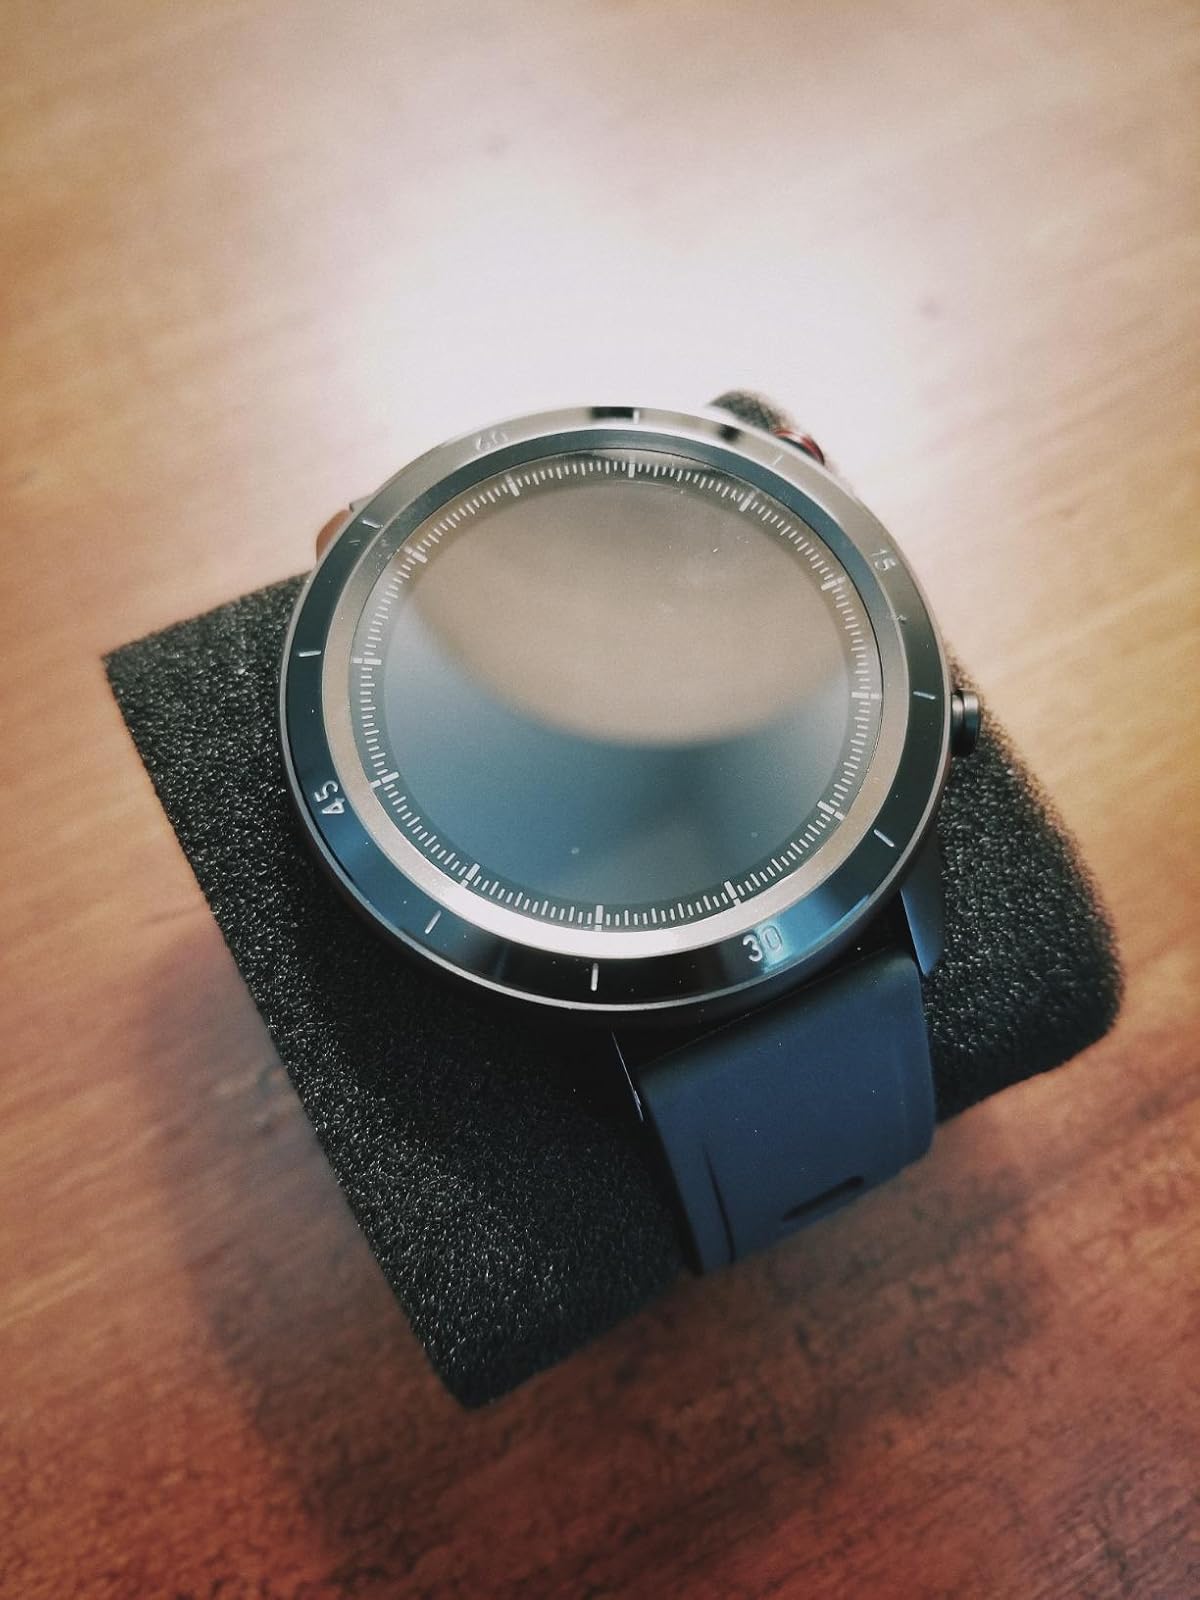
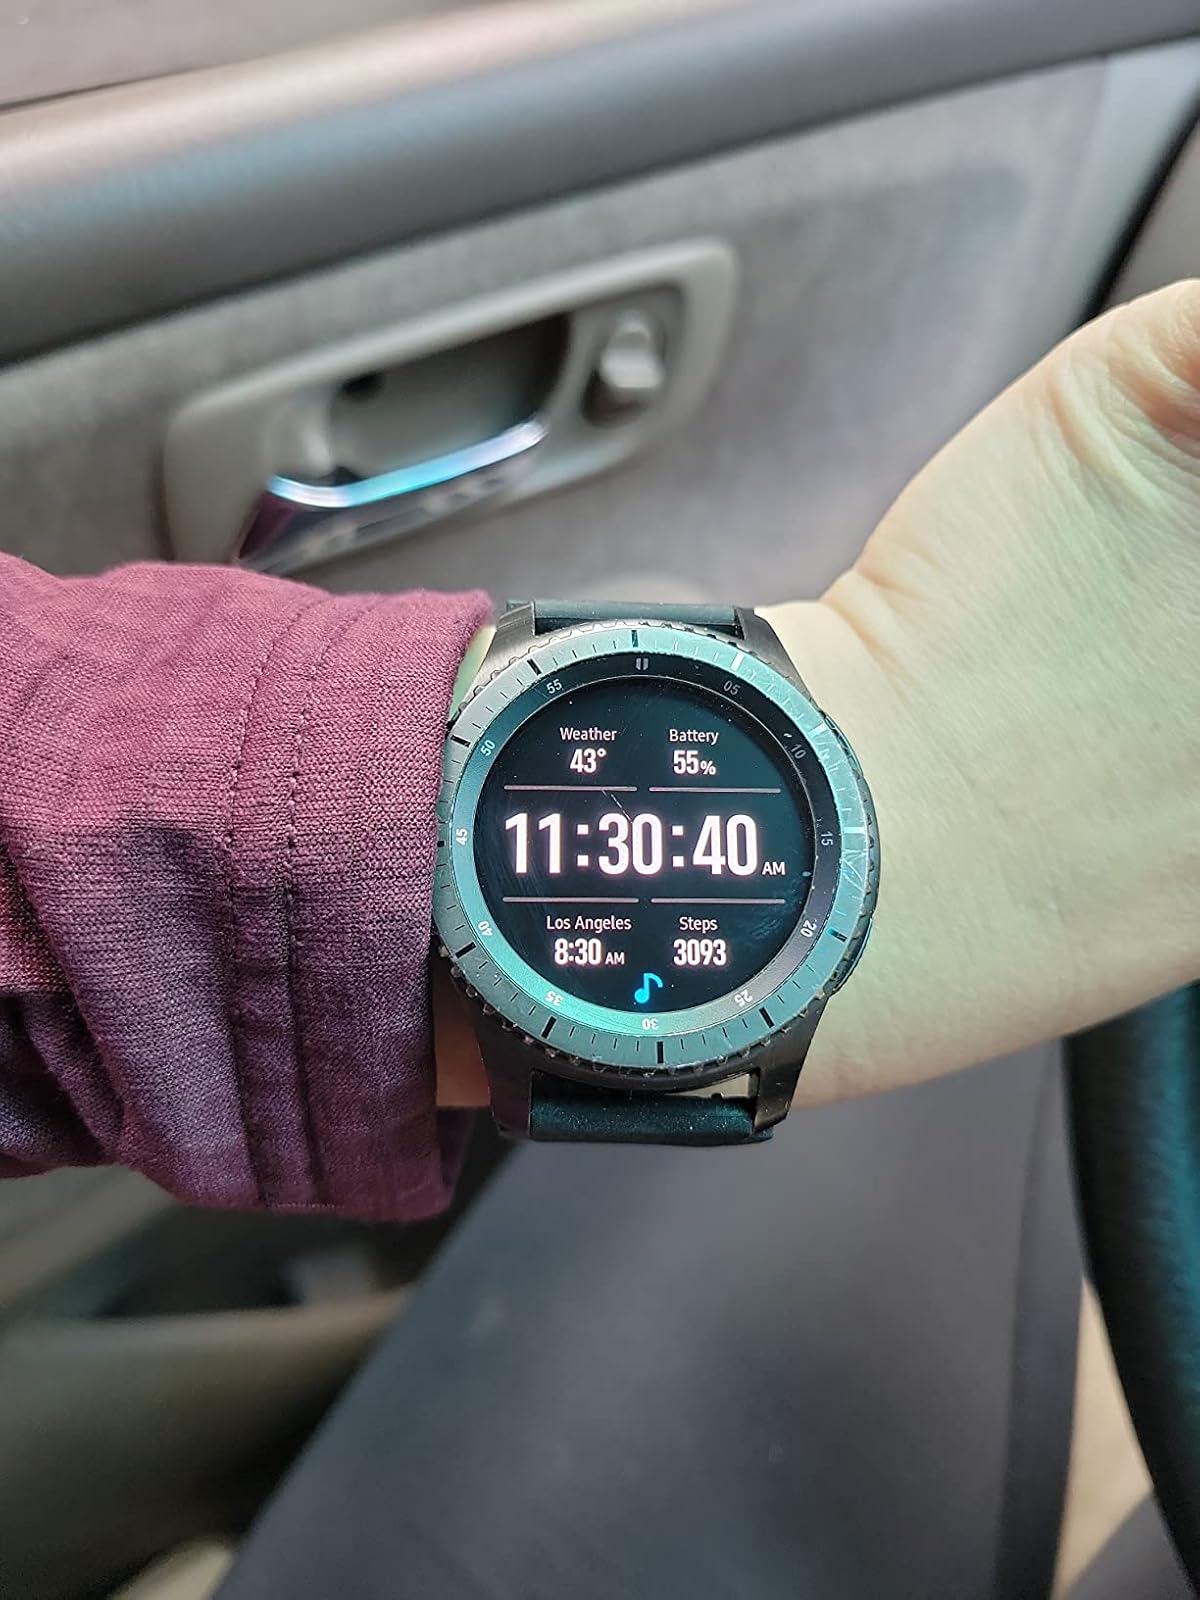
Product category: smartwatch
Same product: no